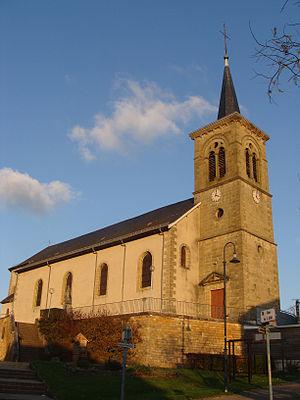
Église Saint Félix de Nole de Bambiderstroff (Moselle)
Bambiderstroff est une commune française située dans le département de la Moselle et le bassin de vie de la Moselle-est, en région Grand Est.